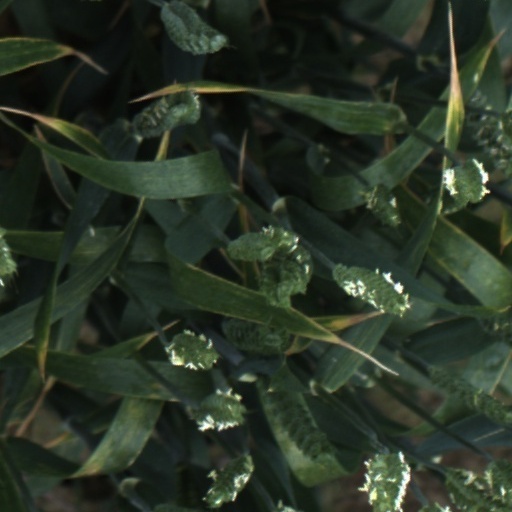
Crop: wheat